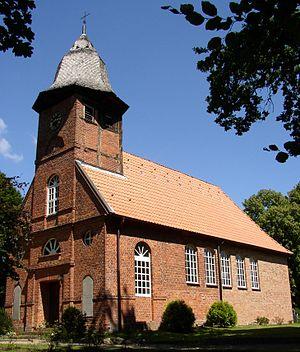
Gresse est une municipalité allemande du land de Mecklembourg-Poméranie-Occidentale et l'arrondissement de Ludwigslust-Parchim. En 2013, elle comptait 662 hab.